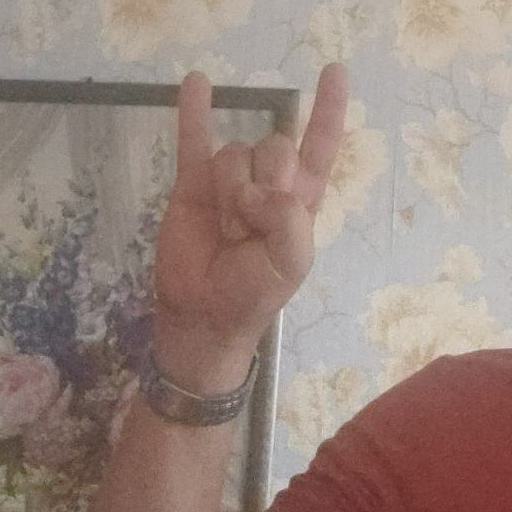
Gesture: rock